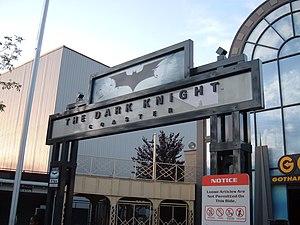
Ces différentes listes sont non exhaustives.
The Dark Knight sont des montagnes russes en intérieur de type wild mouse présentes dans trois parcs Six Flags. Elles ont ouvert pour la première fois en 2008, la même année que le film The Dark Knight : Le Chevalier noir, dont l'attraction est inspirée.
Six Flags Great America est un parc d'attractions du groupe Six Flags situé à Gurnee, dans l’Illinois. Il ouvrit en 1976 sous le nom Marriott’s Great America. Le parc fut racheté par Six Flags à la Marriott Corporation en 1984 et devint le septième parc de la chaîne.